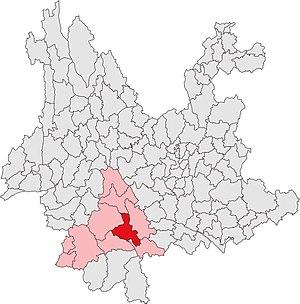
Le xian autonome hani et yi de Ning'er est un district administratif de la province du Yunnan en Chine. Il est placé sous la juridiction de la ville-préfecture de Pu'er. Il a vu son nom originel de Pu'er remplacé par Ning'er en avril 2007, lorsque la ville chef-lieu de préfecture a elle-même adopté le nom du thé pu-erh, en remplacement de son ancien nom de Samoa.